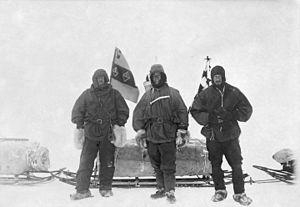
L'expédition Discovery, officiellement appelée British National Antarctic Expedition, est la première expédition britannique en Antarctique du XXᵉ siècle. Menée entre 1901 et 1904 par Robert Falcon Scott, sa mission est l'exploration du littoral de la mer de Ross, découverte environ soixante ans plus tôt par James Clark Ross, et la recherche scientifique au long de la côte. Elle tire son nom du navire qui la débarque en Antarctique : le RRS Discovery.
Clements Robert Markham, né le 20 juillet 1830 à Stillingfleet dans le Yorkshire et mort le 30 janvier 1916 à Londres, est un fonctionnaire, géographe, explorateur et écrivain britannique. Il est secrétaire de la Royal Geographical Society entre 1863 et 1888, puis président de l'institution pendant douze années. Durant cette dernière position, il est principalement responsable de l'organisation de l'expédition Discovery, ainsi que du lancement de la carrière d'explorateur polaire de Robert Falcon Scott.